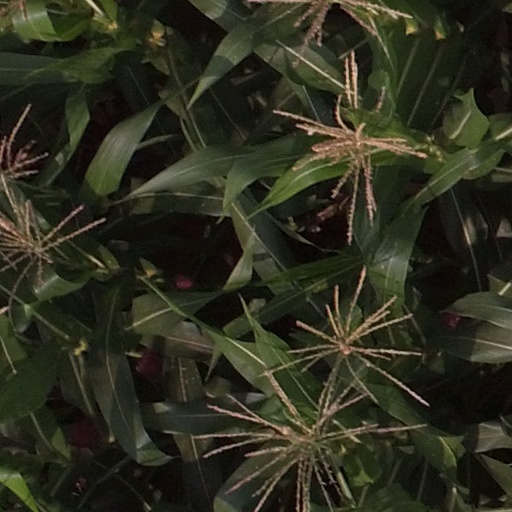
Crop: maize; corn